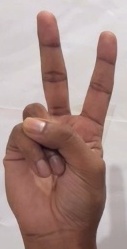
ASL sign: V